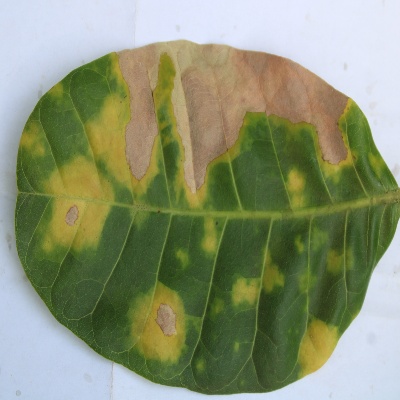
Crop: Cashew
Condition: anthracnose